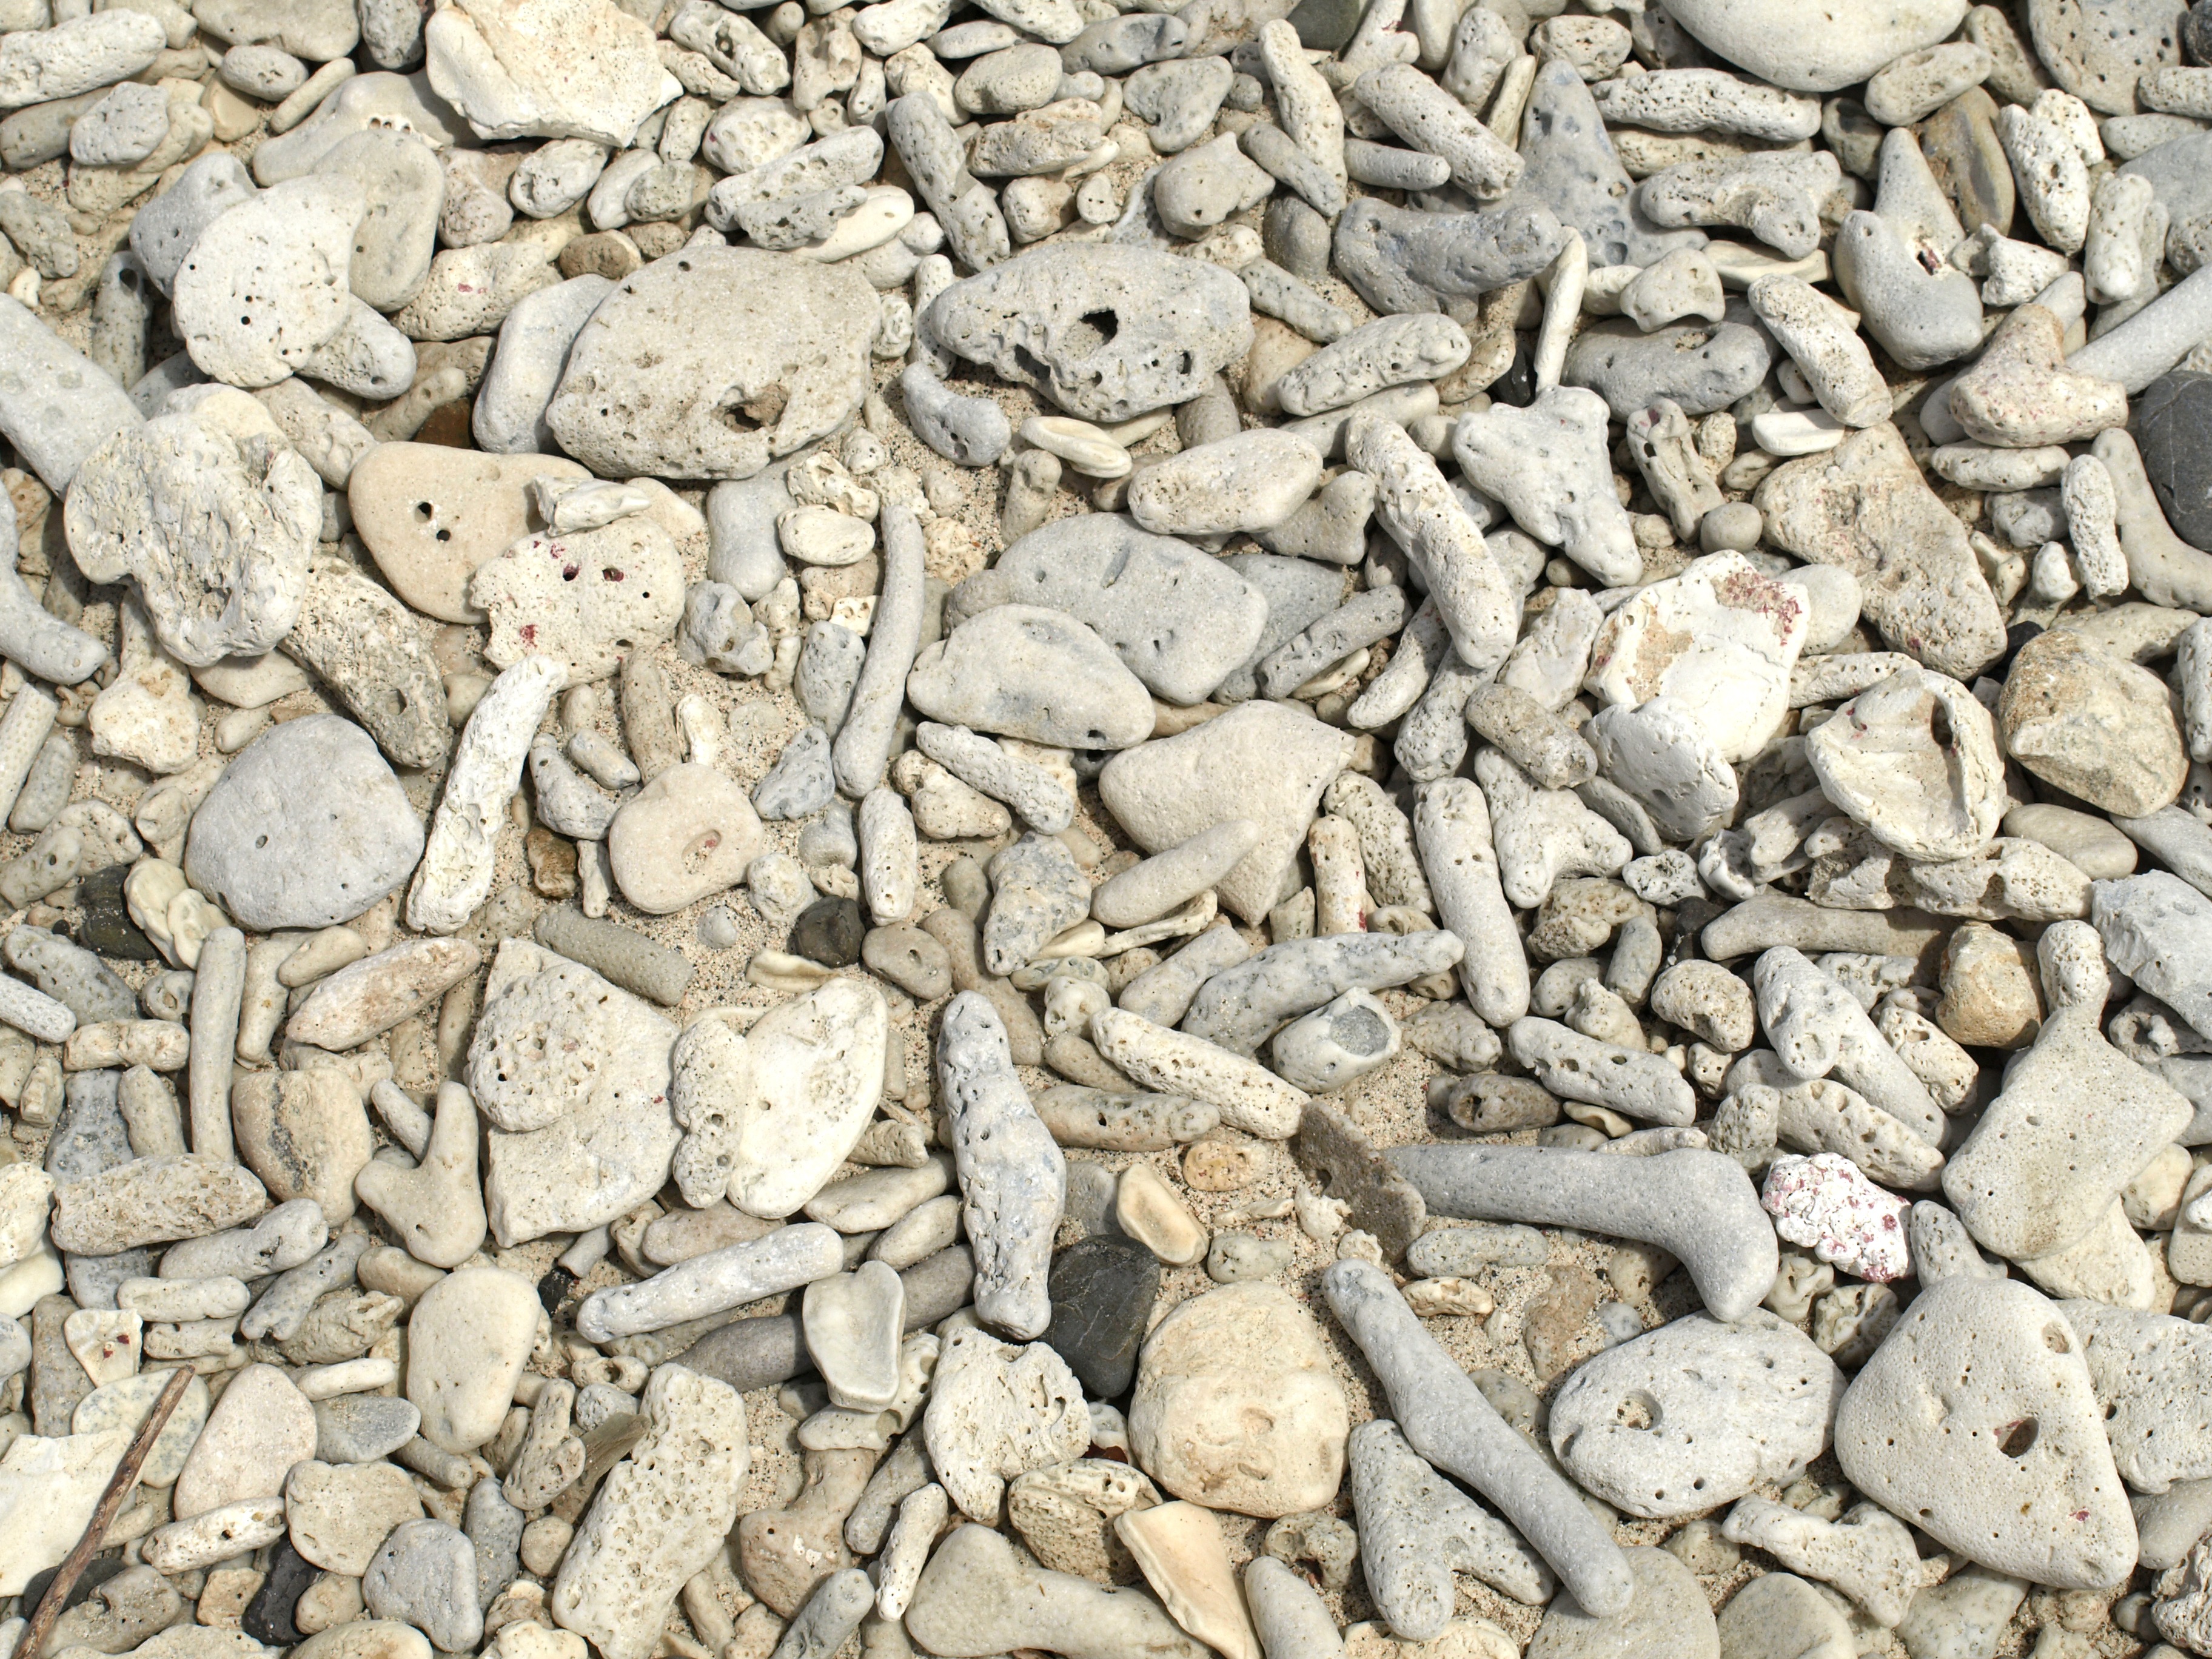
beach, sand, rock, structure, white, texture, wall, pattern, pebble, holiday, soil, stone wall, close, material, coral, grey, rubble, background, gravel, pebbles, beige, datailaufnahme, flooring, coral stones